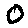
Label: 0